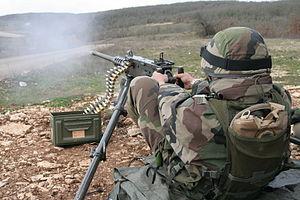
Le 2ᵉ régiment étranger d'infanterie est l'un des deux régiments d'infanterie de la Légion étrangère au sein de la 6ᵉ brigade légère blindée. Deuxième des régiments étrangers, il a été créé en 1841.